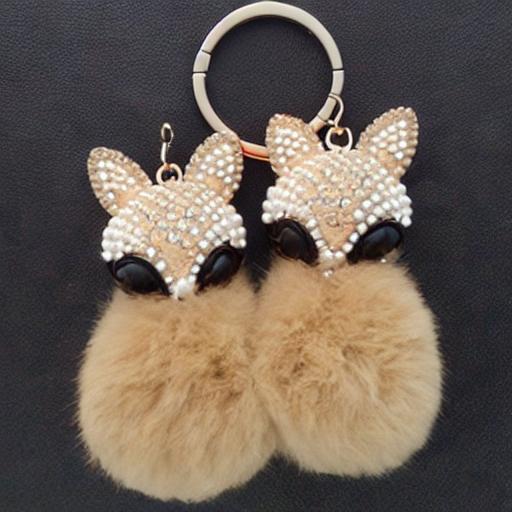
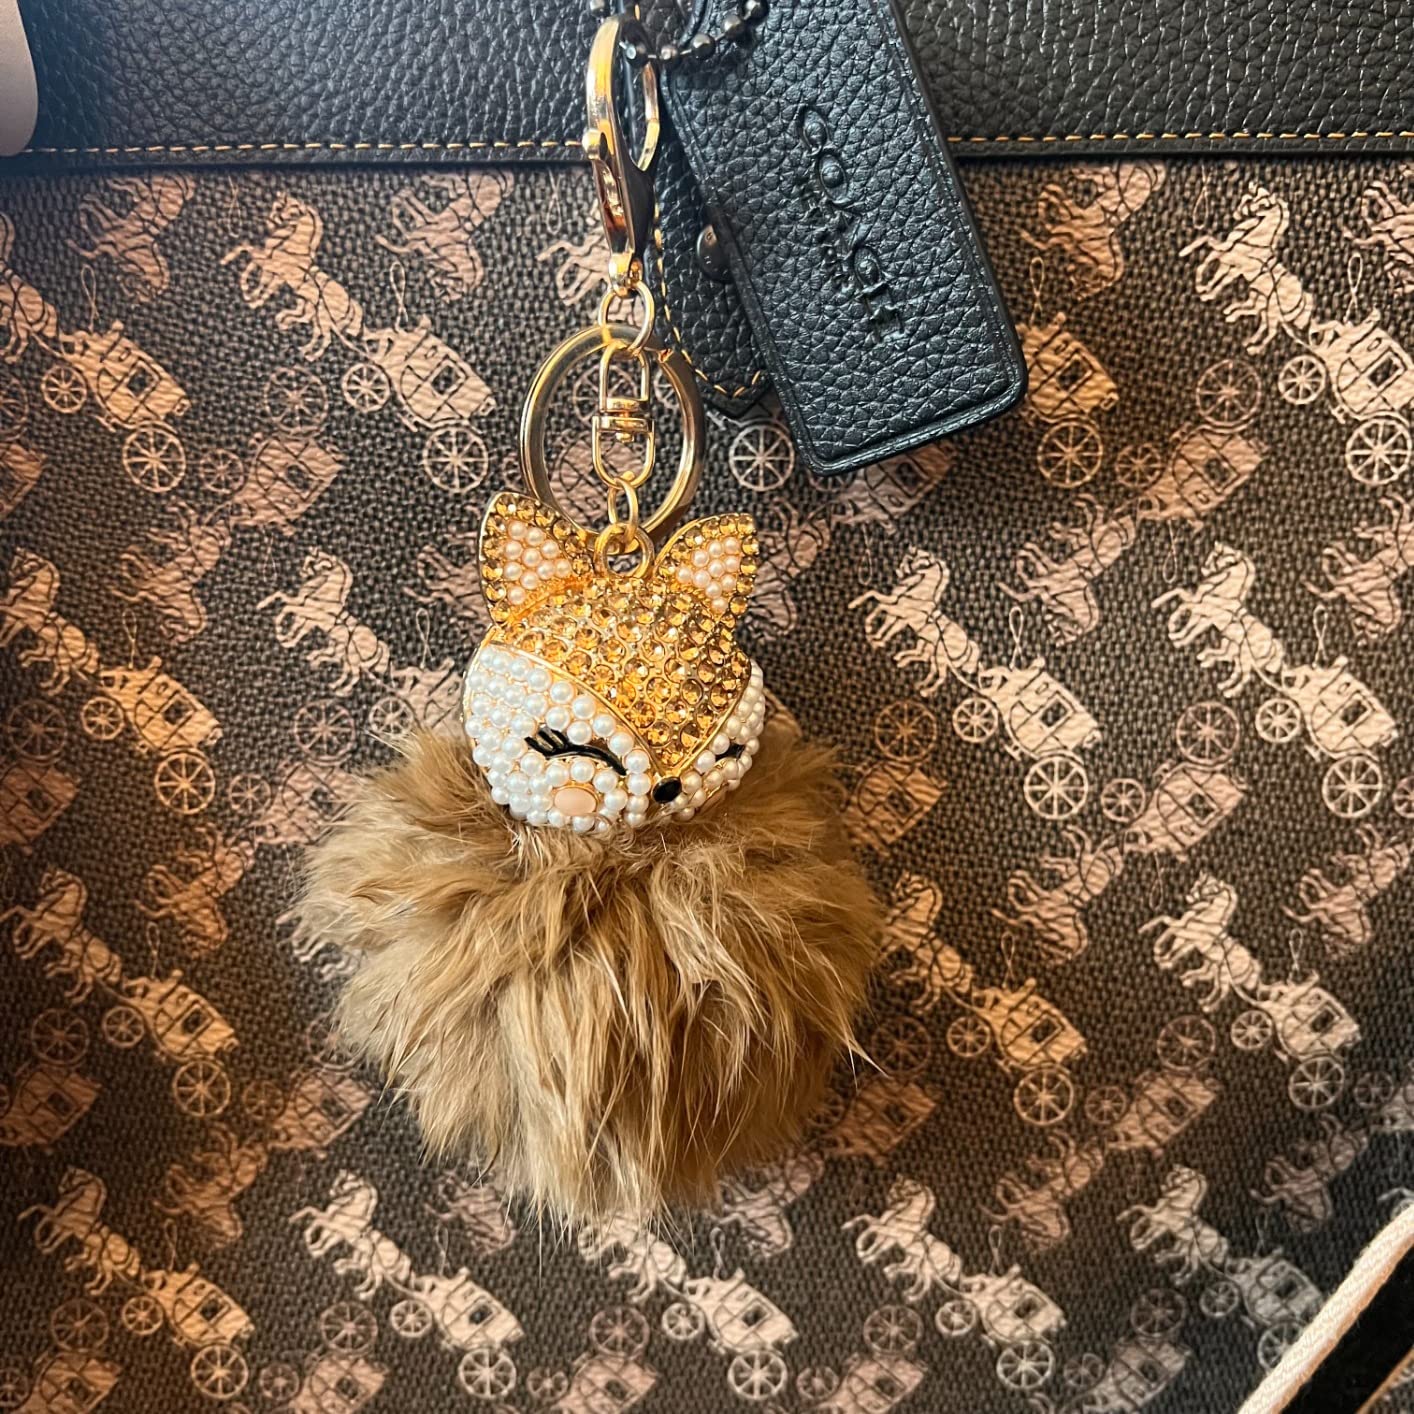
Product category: accessories_keychain
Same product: no